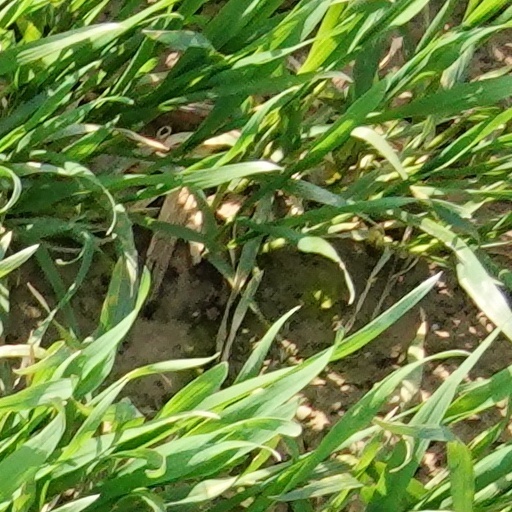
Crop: wheat